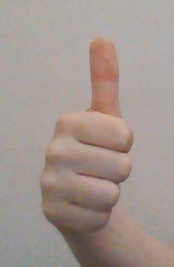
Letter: aleff